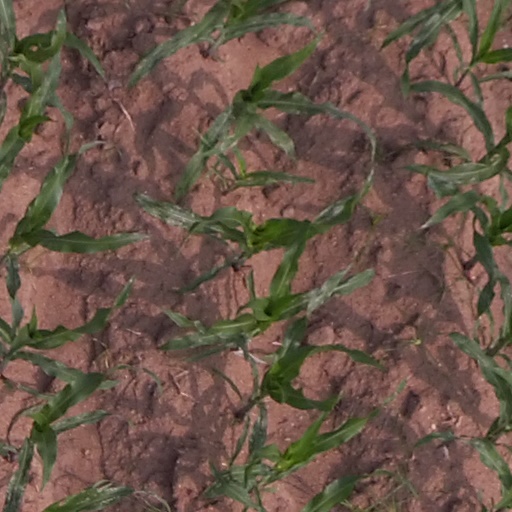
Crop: maize; corn